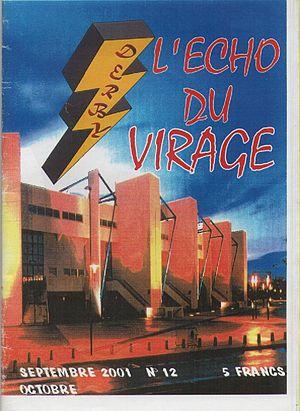
couverture de l'écho du virage numéro 12, septembre-octobre 2001
Les supporters du Stade Malherbe Caen encouragent et soutiennent le club de football français du Stade Malherbe Caen. Ce club étant un des principaux clubs de football de Normandie, les supporters du club sont originaires de toute la région.